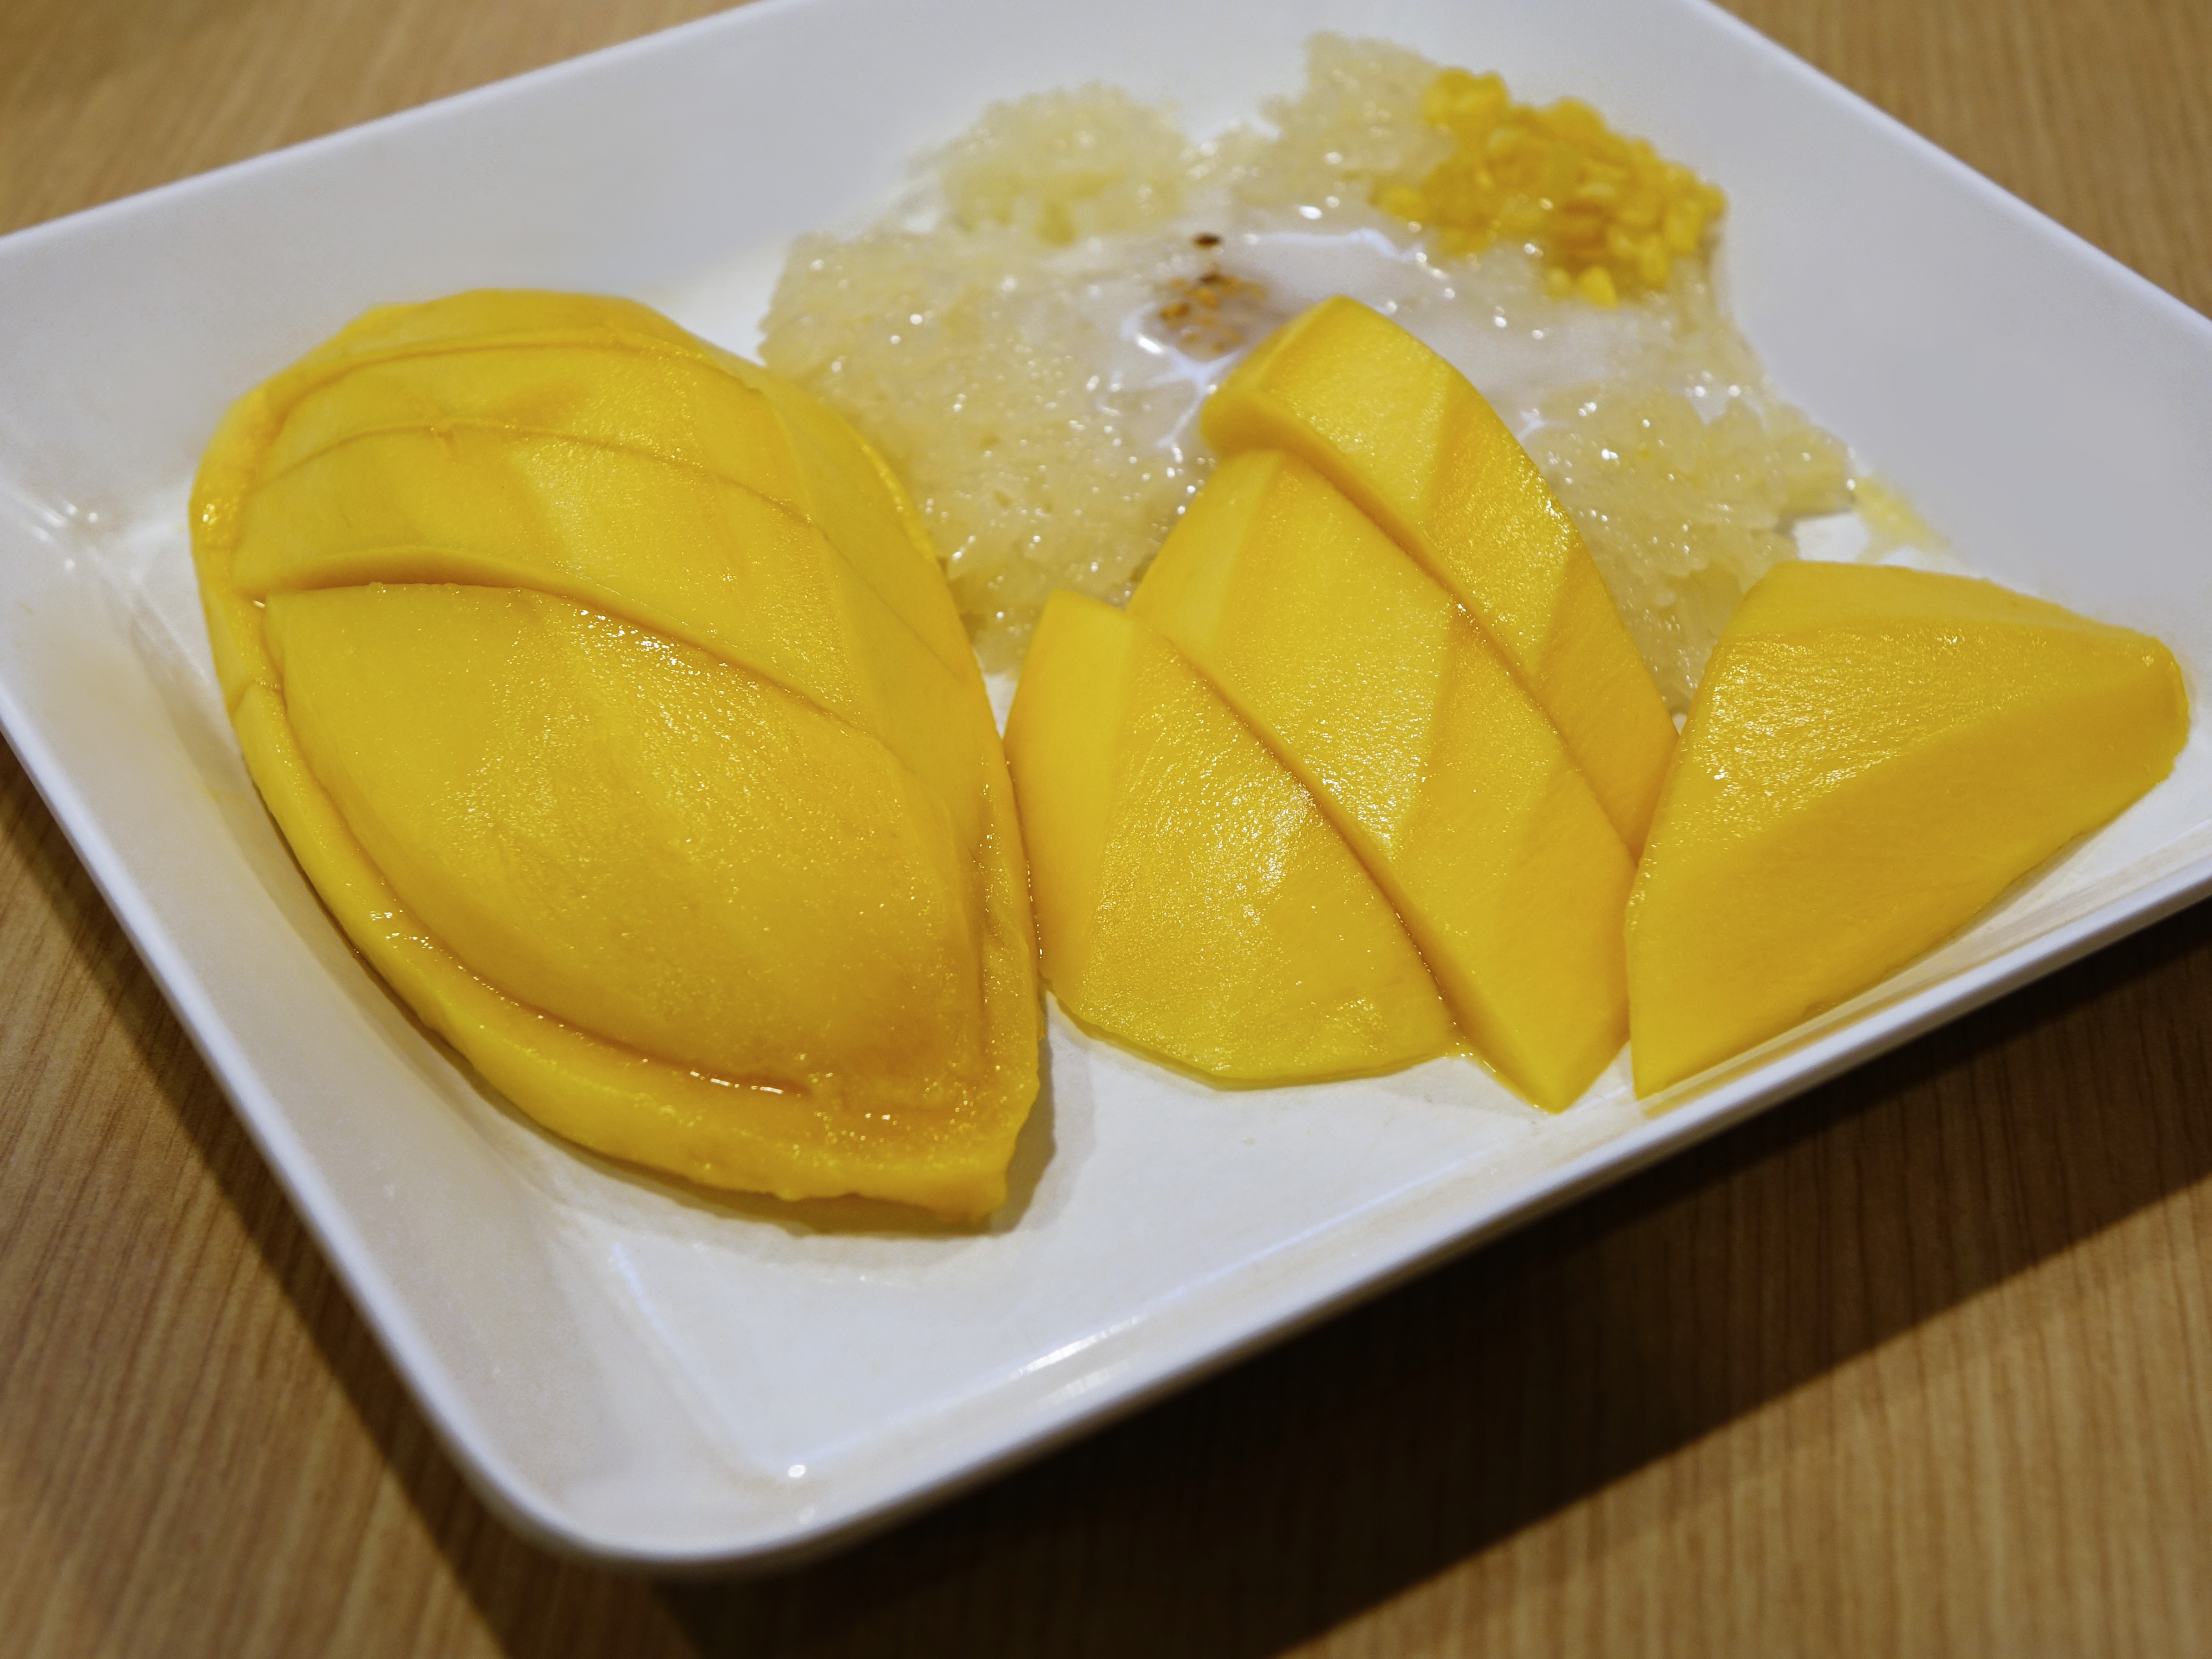
plant, fruit, sweet, dish, meal, food, produce, tropical, milk, dessert, cuisine, thailand, mango, tasty, traditional, coconut milk, flowering plant, land plant, sticky rice